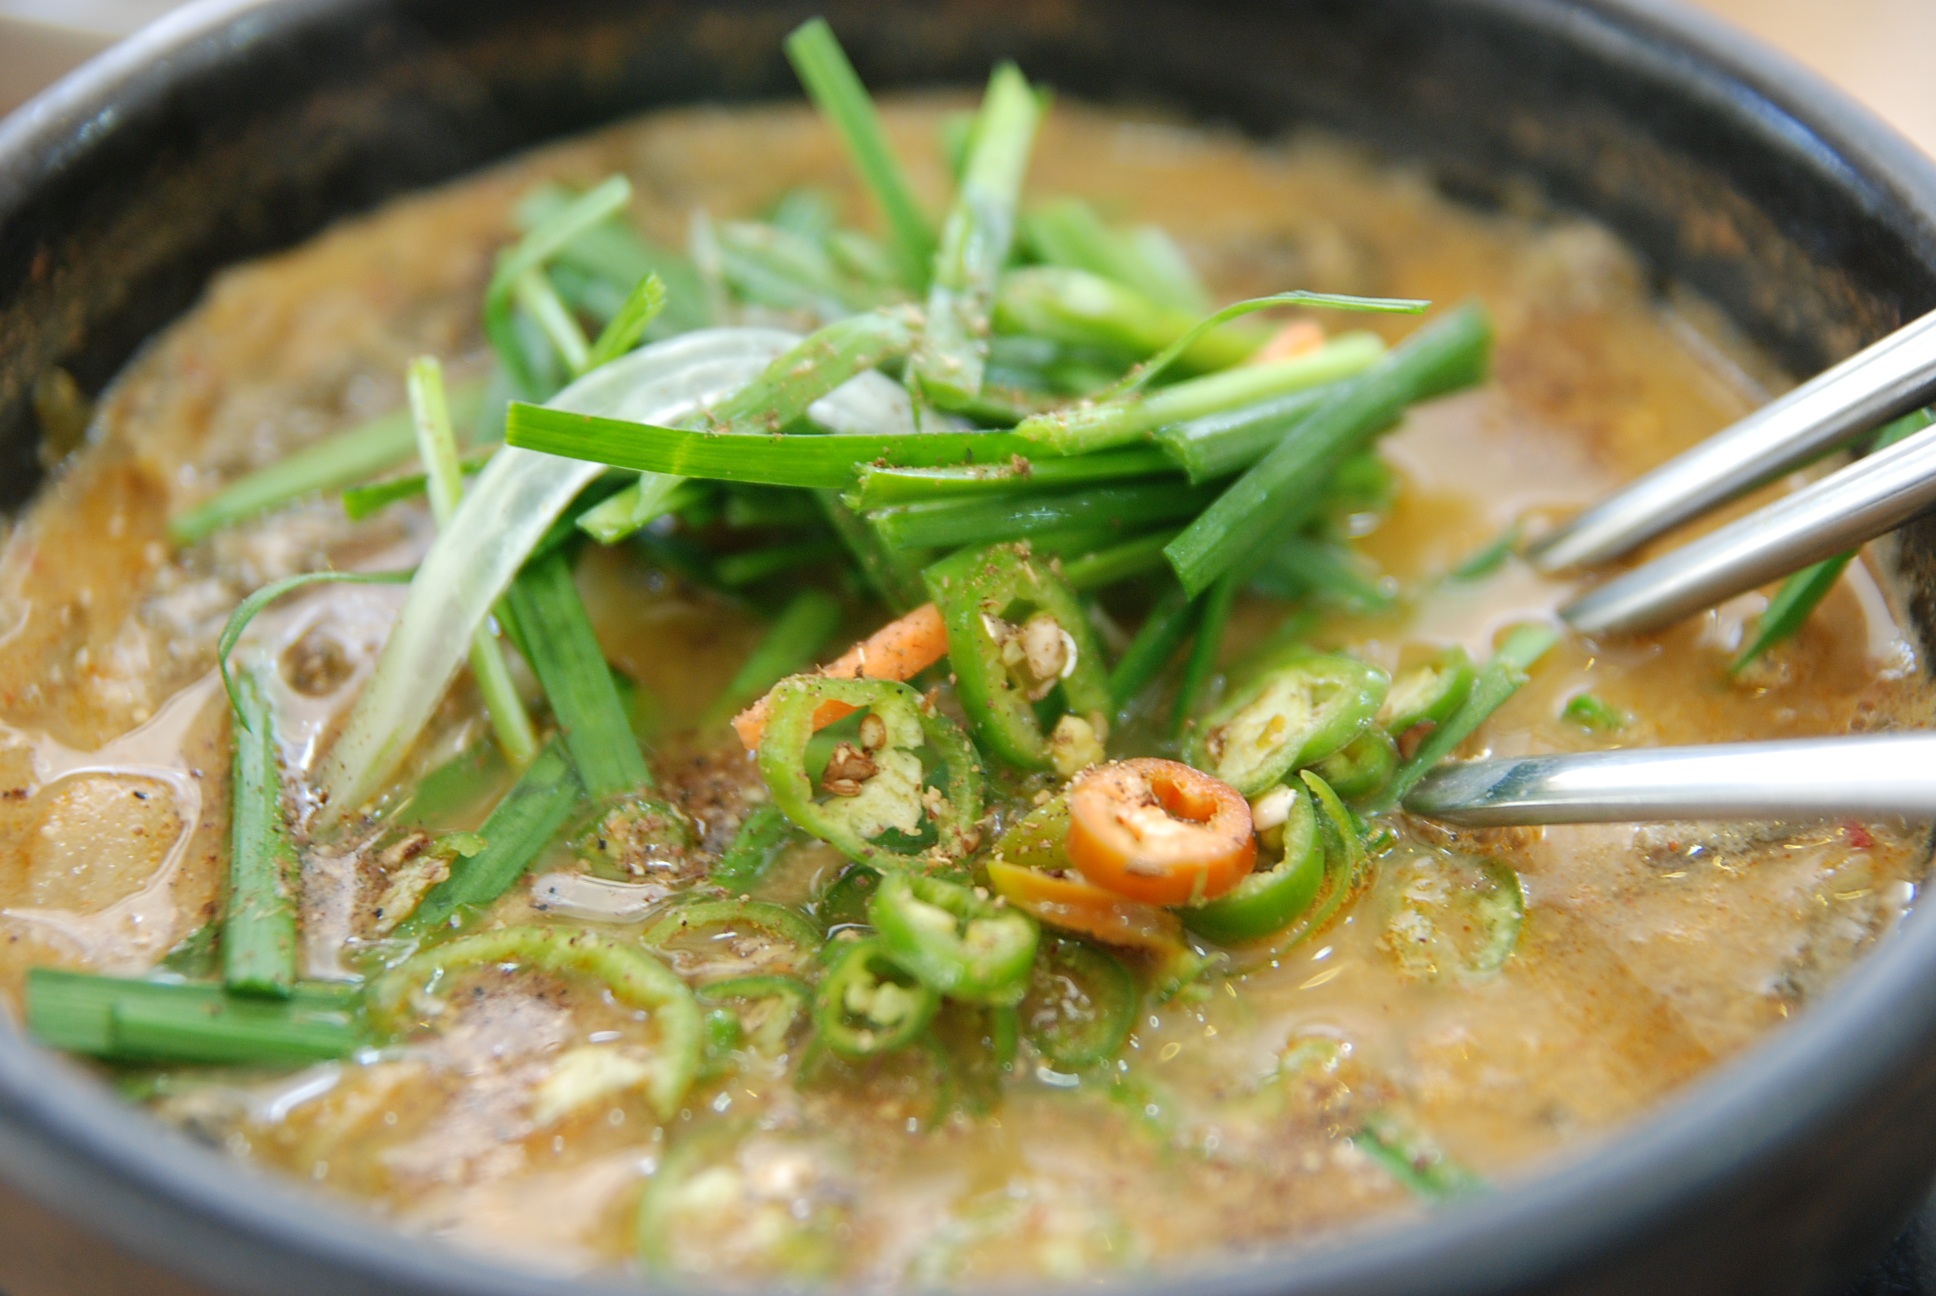
dish, food, cuisine, soup, noodle, asian food, bob, seoul, republic of korea, thai food, haejangguk, laksa, chinese food, southeast asian food, kalguksu, noodle soup, nabemono, kuy teav, lamian, b n b hu, canh chua, chueotang